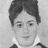
Emotion: neutral